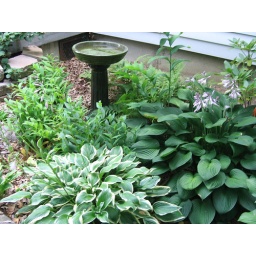
Bird bath in the shade bed to the right of the front door.